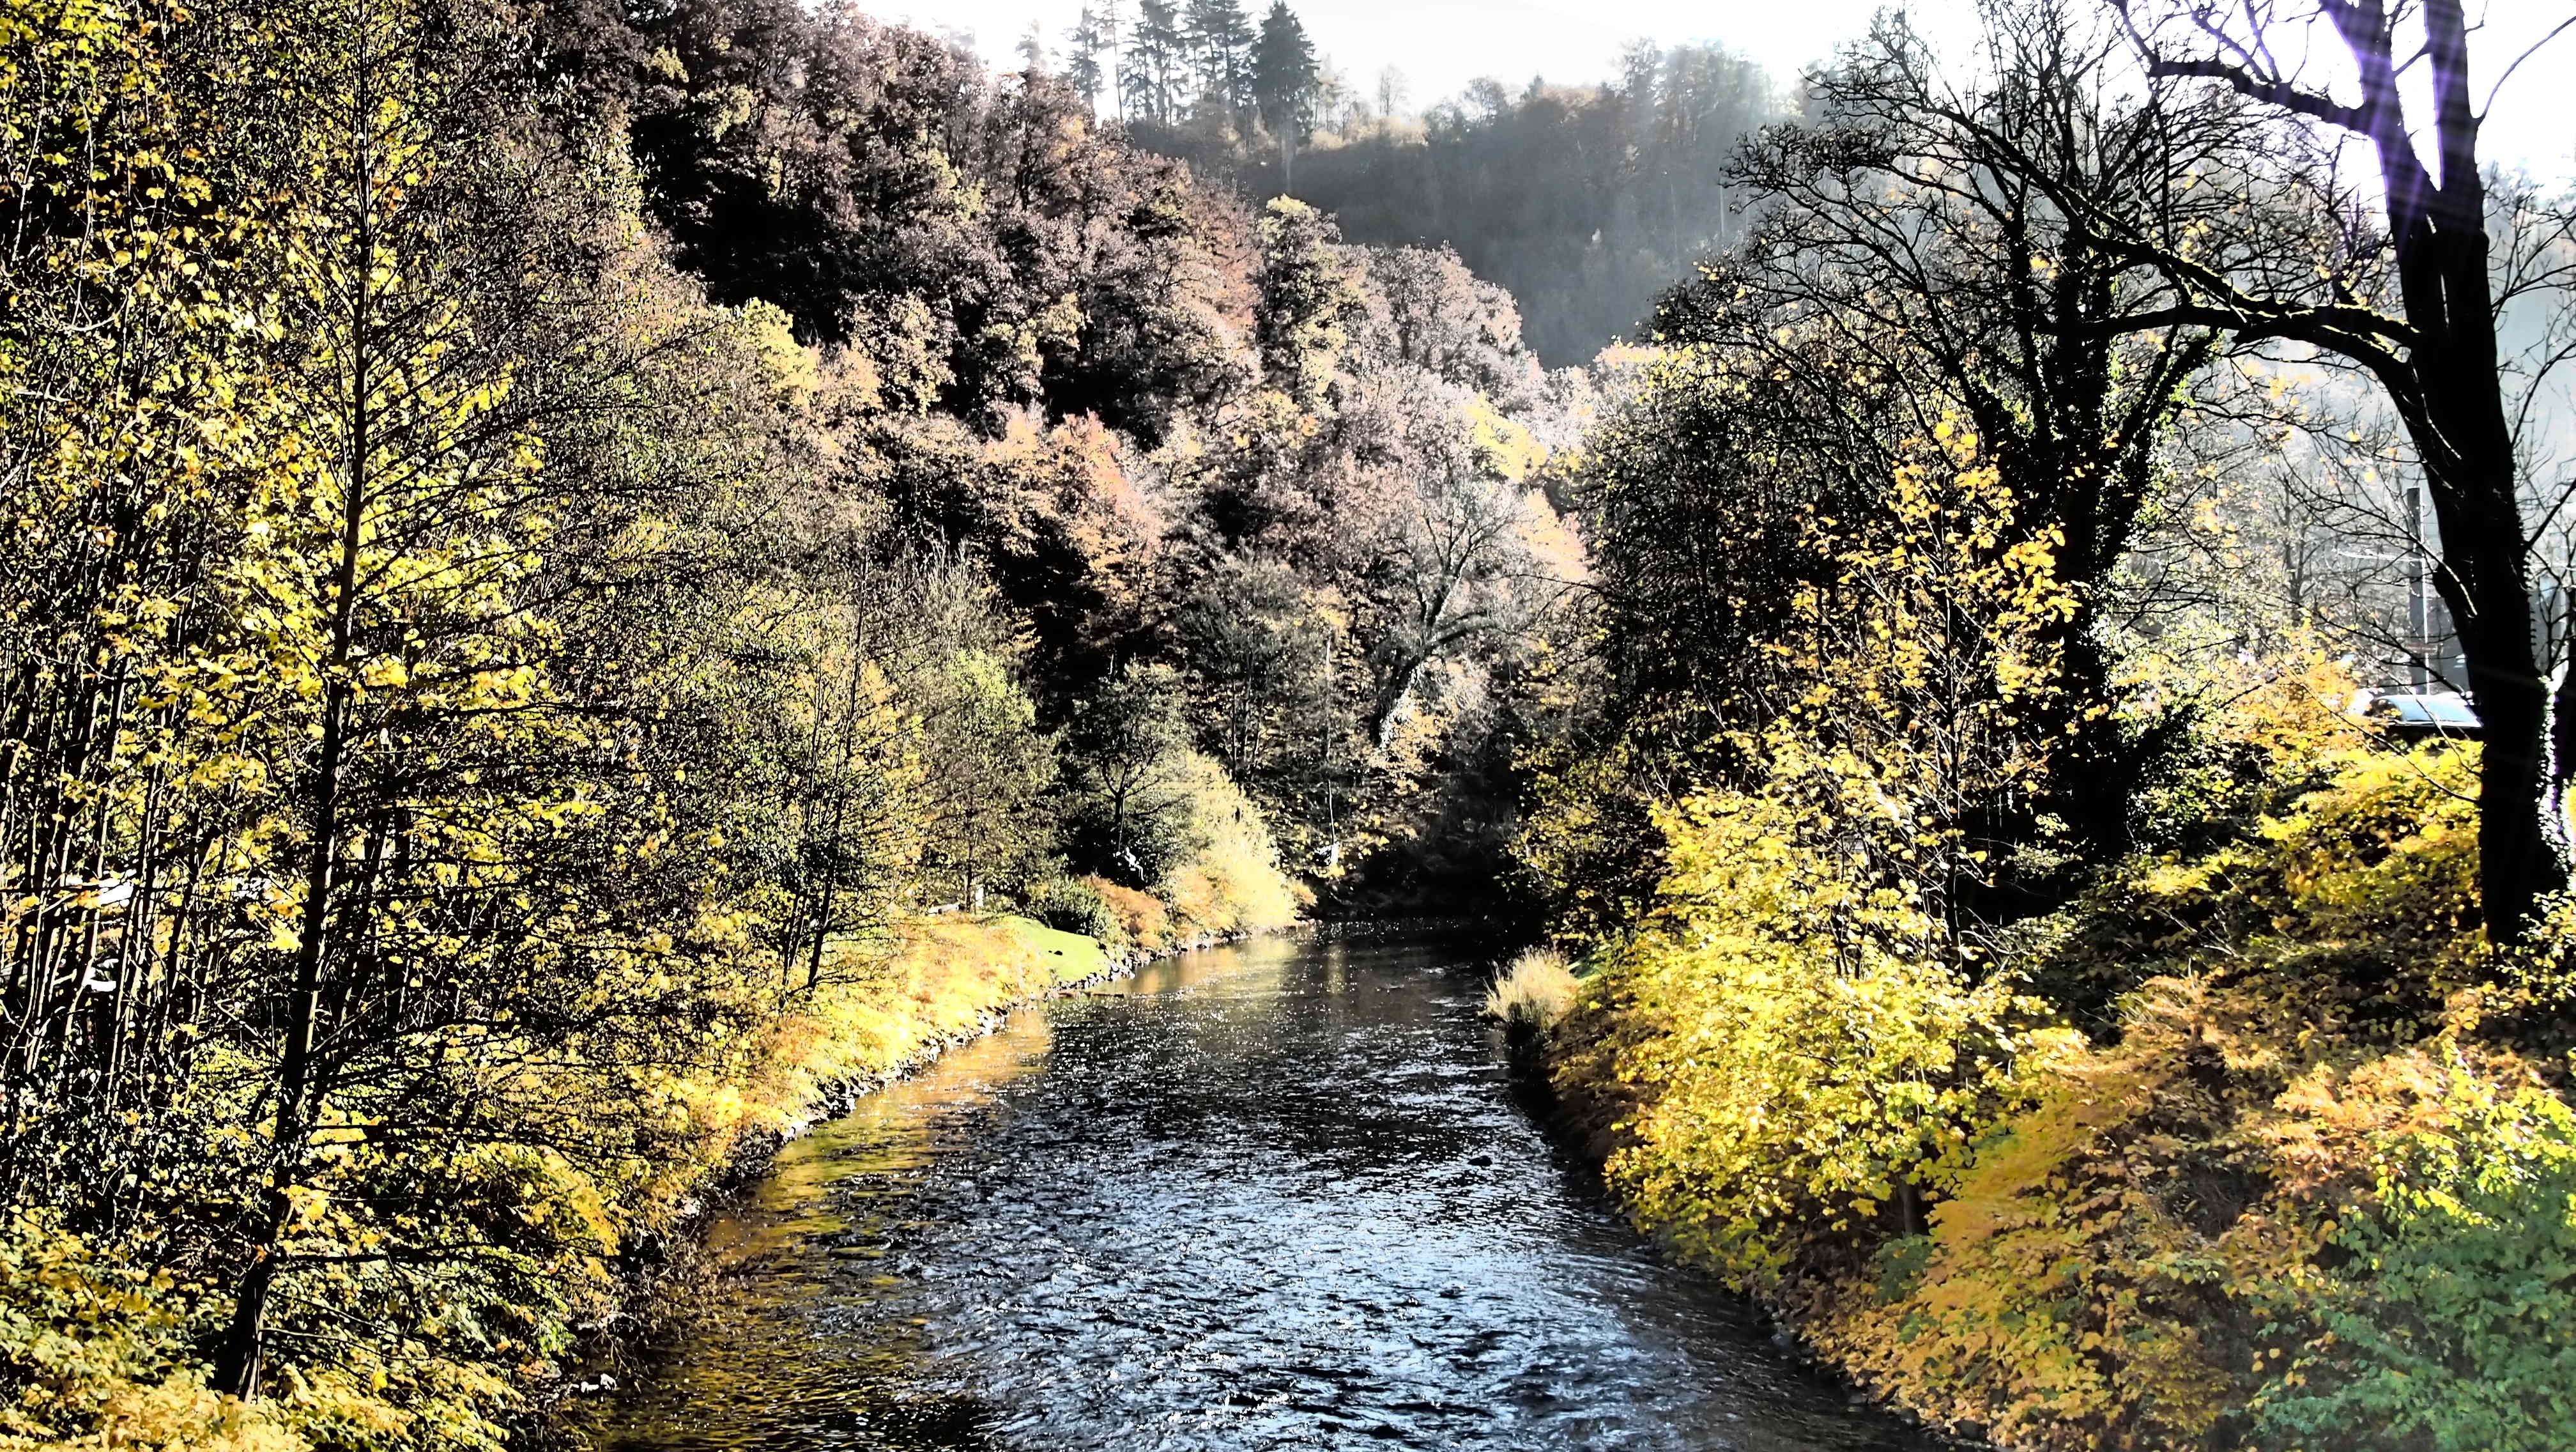
landscape, tree, nature, forest, wilderness, plant, trail, sunlight, morning, leaf, flower, river, stream, reflection, autumn, shadow, season, waterway, trees, woodland, fall foliage, autumn forest, back light, woody plant